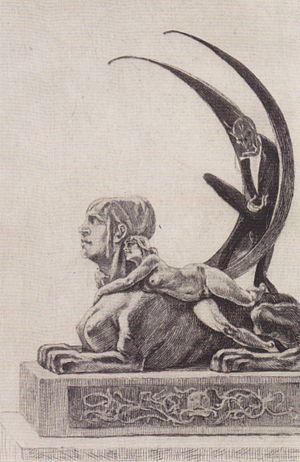
Une illustration pour Les Diaboliques (publié initialement en 1874) par Jules Amédée Barbey d'Aurevilly.
Félicien Rops est un peintre, dessinateur, illustrateur et graveur belge, né à Namur le 7 juillet 1833 et mort à Essonnes le 23 août 1898.